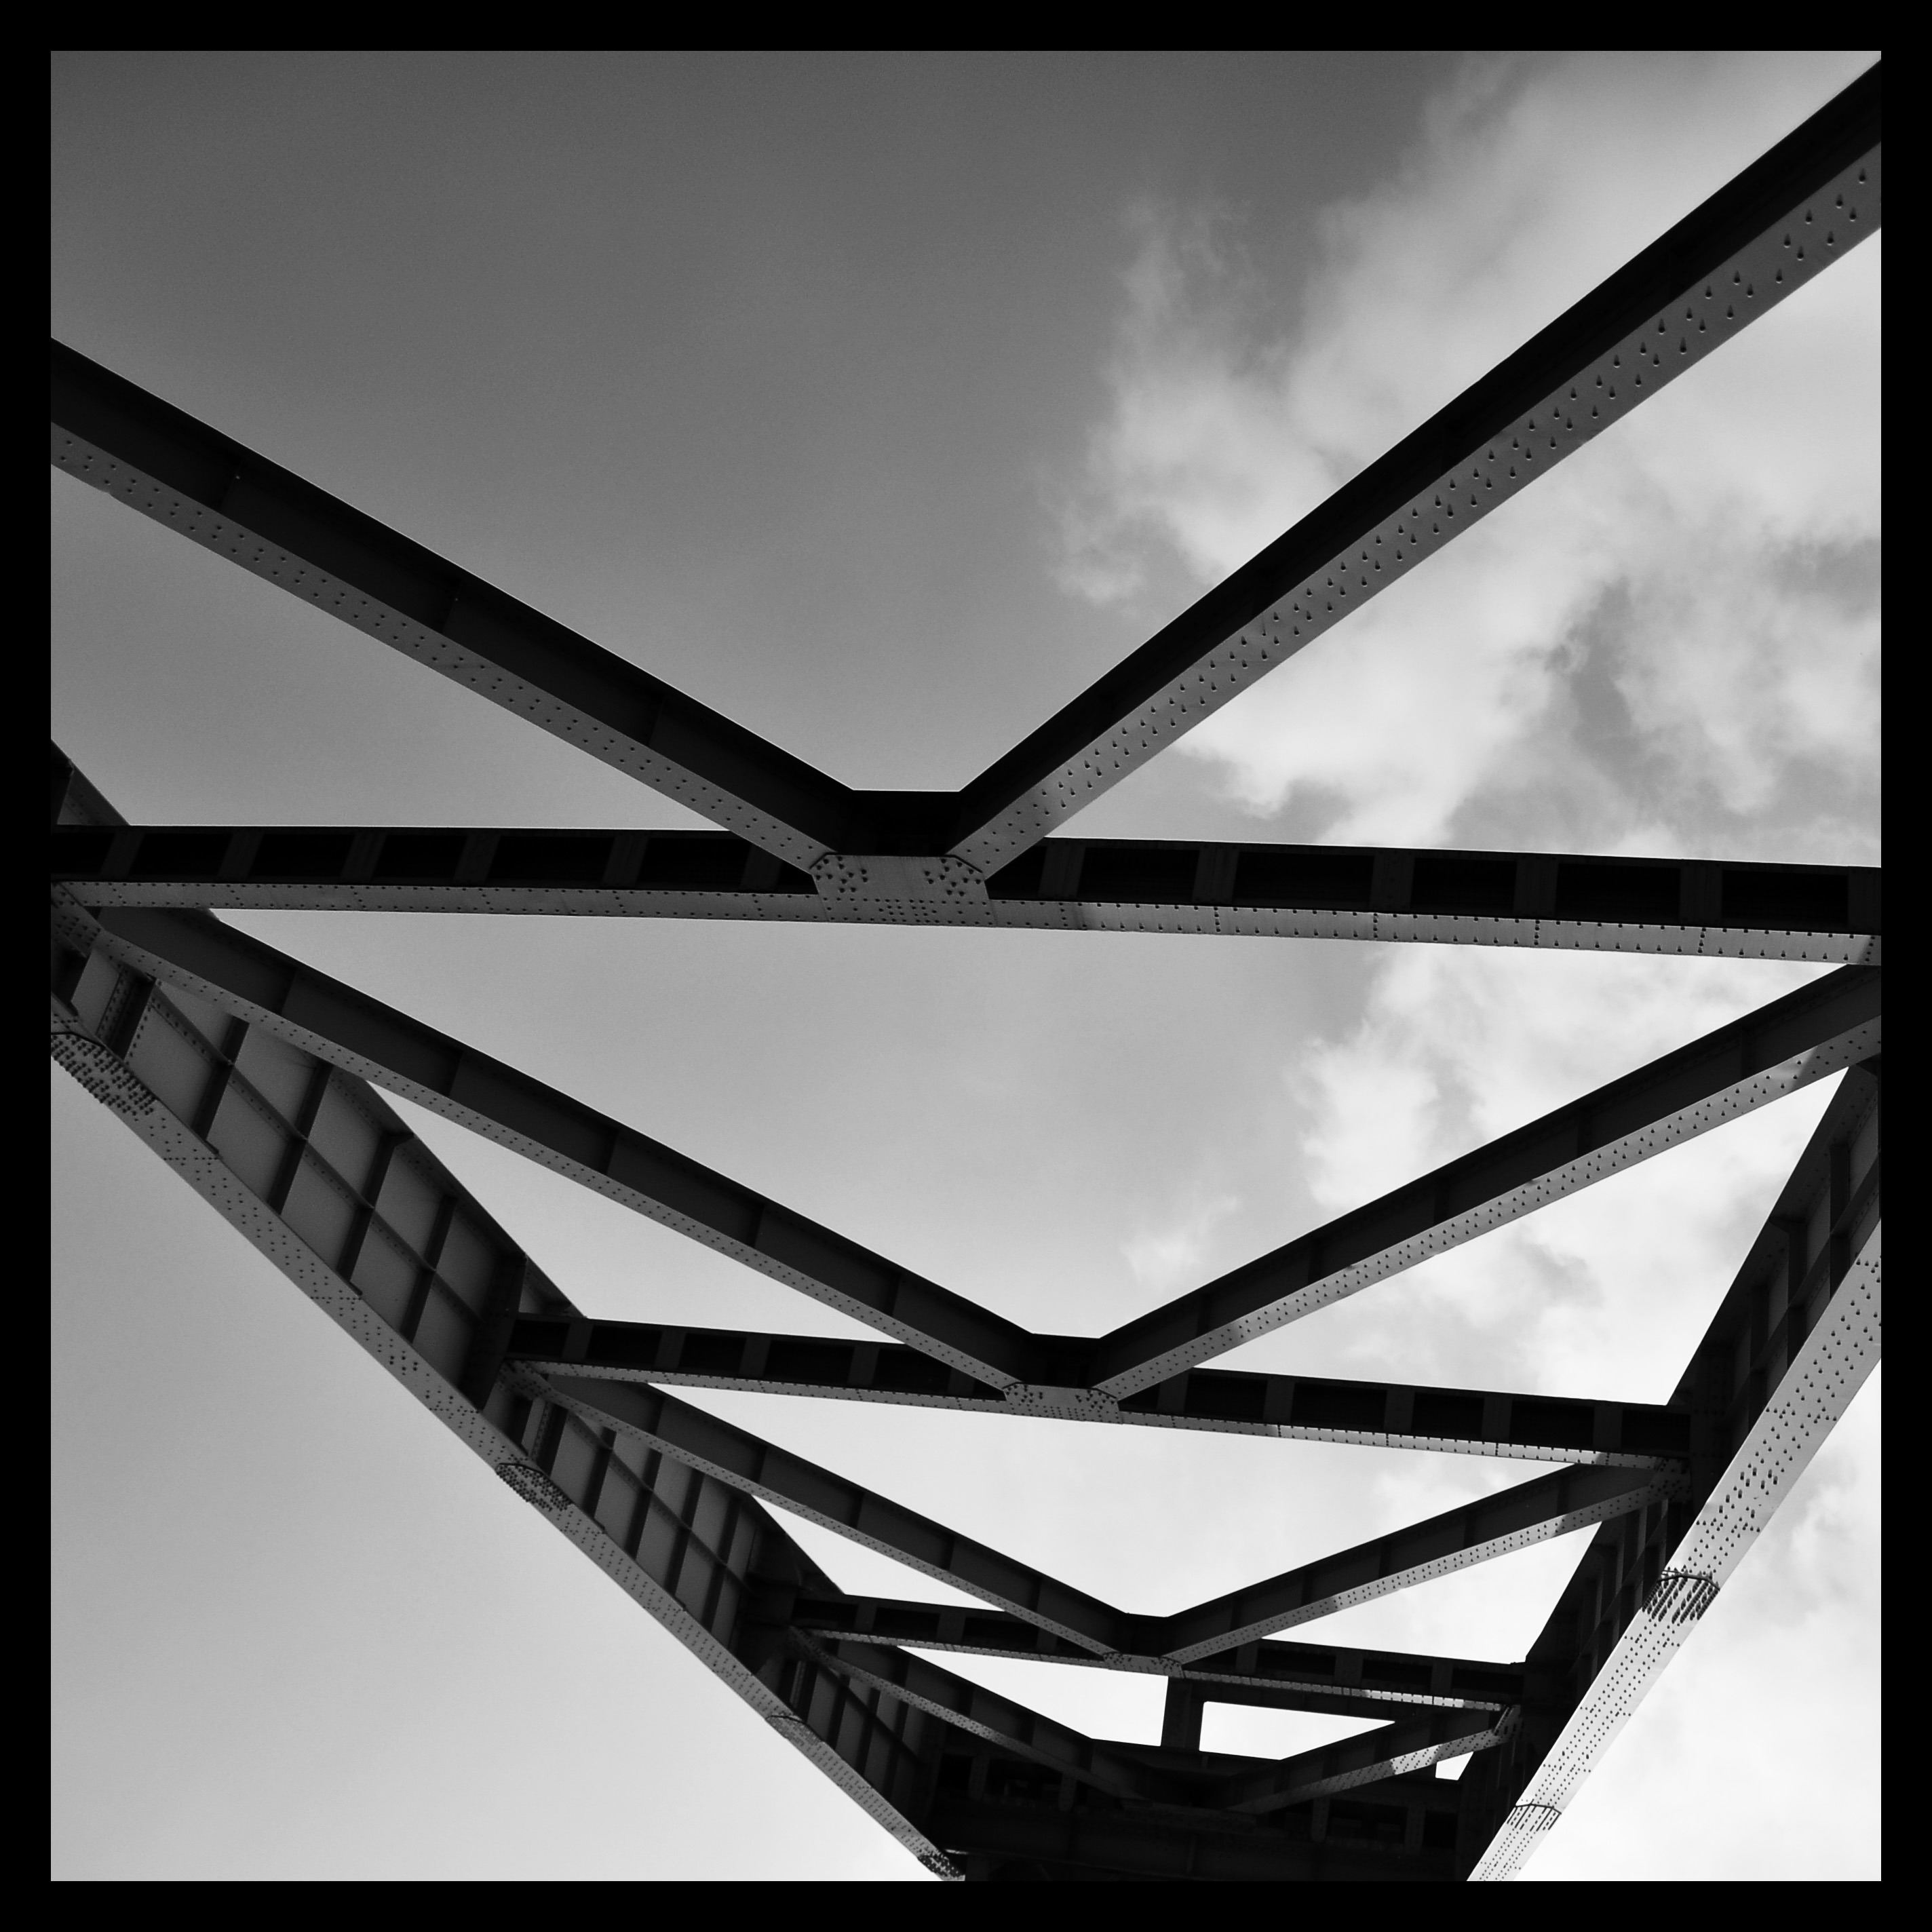
light, black and white, architecture, sky, white, photography, steel, line, reflection, darkness, industry, black, monochrome, symmetry, photograph, shape, mining, scaffold, steel beams, bochum, headframe, monochrome photography